Steve McManaman

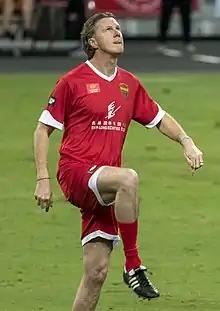
McManaman in a 2017 charity match

Steven McManaman (born 11 February 1972) is an English former professional footballer who played as a winger. He is one of the most decorated English footballers to have played for a club abroad, with the UEFA website stating in 2012 that "of all England's footballing exports in the modern era, none was as successful as McManaman".